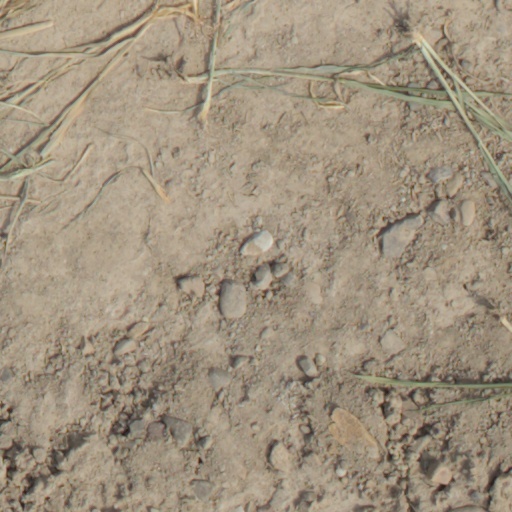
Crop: wheat